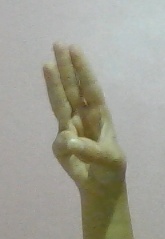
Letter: thaa